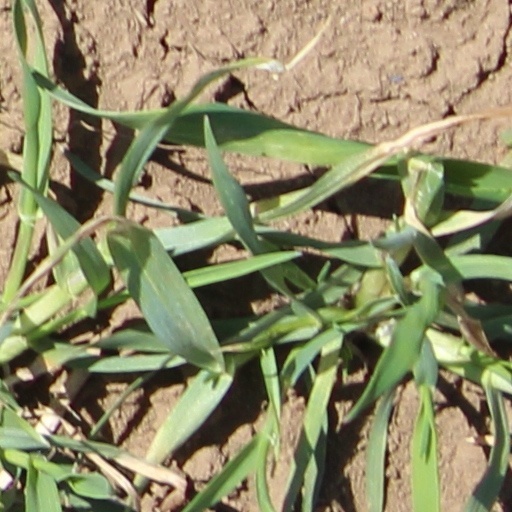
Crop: wheat